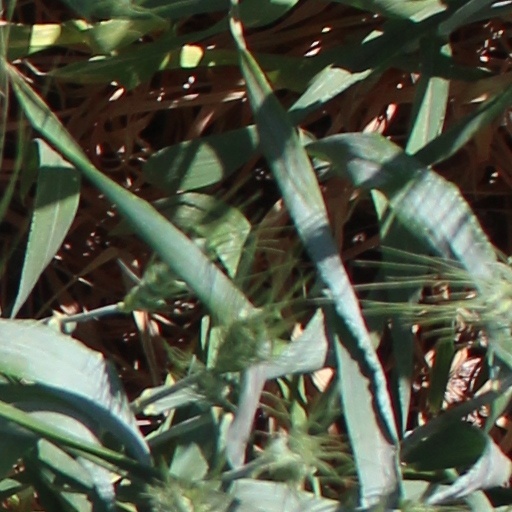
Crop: wheat